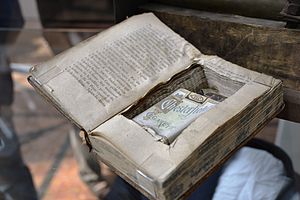
Smugleri
En bog med udskåret rum til smugling af cigaretter
Smugleri er den ulovlige transport af varer, genstande, informationer eller mennesker ind i eller ud af et område eller over en grænse.